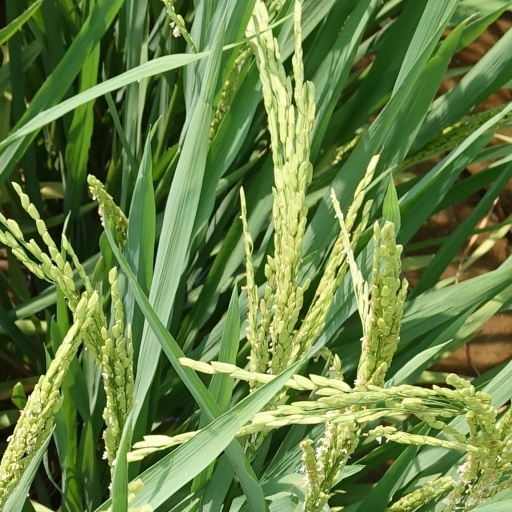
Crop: rice